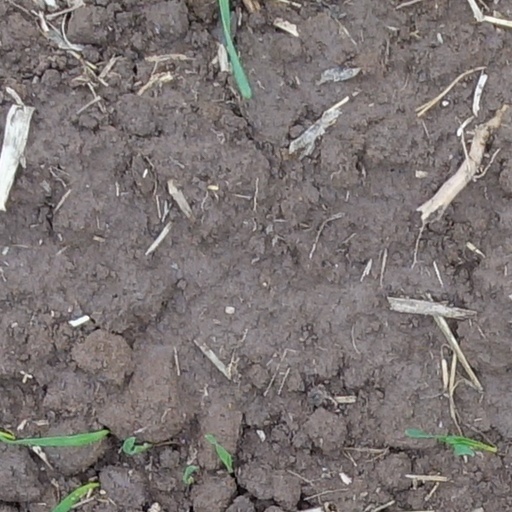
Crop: wheat